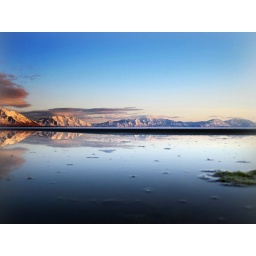
mountains reflect in utah lake south